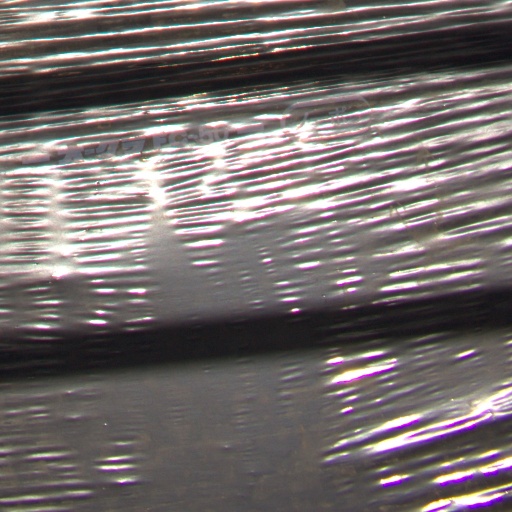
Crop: Jerusalem artichoke